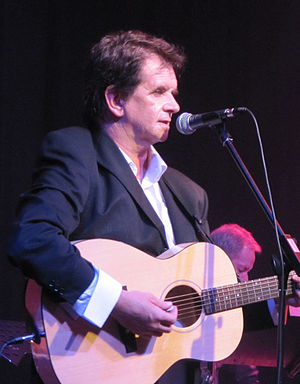
Donnie Munro
Donnie Munro er en skotsk musiker og tidligere forsanger i det keltiske rockband Runrig. Han taler skotsk gælisk som modersmål, og meget af hans musik er foregået på dette sprog. Efter sin karriere i Runrig forsøgte han at blive valgt til både det britiske og det skotske parlament uden held. Han har siden fået en succesfuld solokarriere.